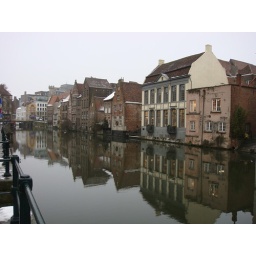
houses by the river